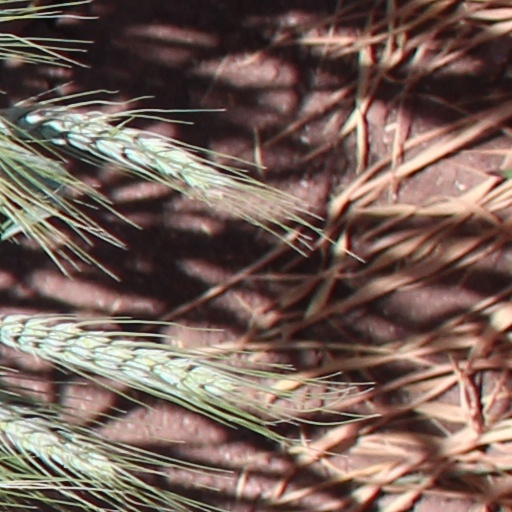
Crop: wheat